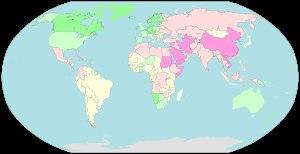
La censure en fédération de Russie est le contrôle des institutions de l'État et de la société civile russe sur le contenu et la diffusion de l'information, des documents imprimés, des œuvres musicales et scéniques, des œuvres d'art, des œuvres cinématographiques et photographiques, des transmissions par radio ou télévision, des sites web et portails, dans certains cas de la correspondance privée, dans le but de limiter ou d'empêcher la diffusion d'idées et d'informations dont les organes du pouvoir, ou l'opinion publique, estiment qu'ils représentent un danger.
On désigne par censure en Tunisie les tentatives par les gouvernements de Tunisie d'empêcher ou de restreindre l'échange d'informations à contenus indésirables et de contrôler la diffusion ainsi que le contenu des échanges d'informations, principalement par les médias de masse. Dans l'histoire de la Tunisie, des mesures pour le contrôle de l'information ont été prises depuis l'apparition du quatrième pouvoir, les médias, au XIXᵉ siècle, tout en servant divers intérêts selon l'arrière-plan historique, et impliquant donc différents acteurs. Tandis que dans la première moitié du XXᵉ siècle, pendant le protectorat, on tente de réprimer le mouvement de libération, les mesures de censure, après la fondation de la République tunisienne, ont été principalement dirigées contre les critiques du régime, des abus politiques et sociaux, ainsi que contre les activités des groupes et syndicats d'opposition. La censure du paysage médiatique sous-jacent a continuellement évolué : jusqu'au milieu du siècle, c'était principalement la presse, notamment les journaux, qui était touchée par la censure.